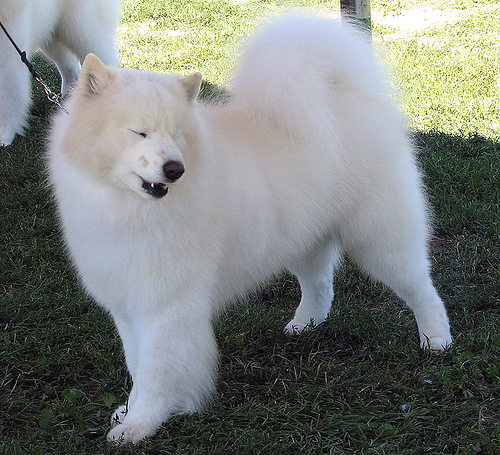
Animal: dog
Breed: samoyed